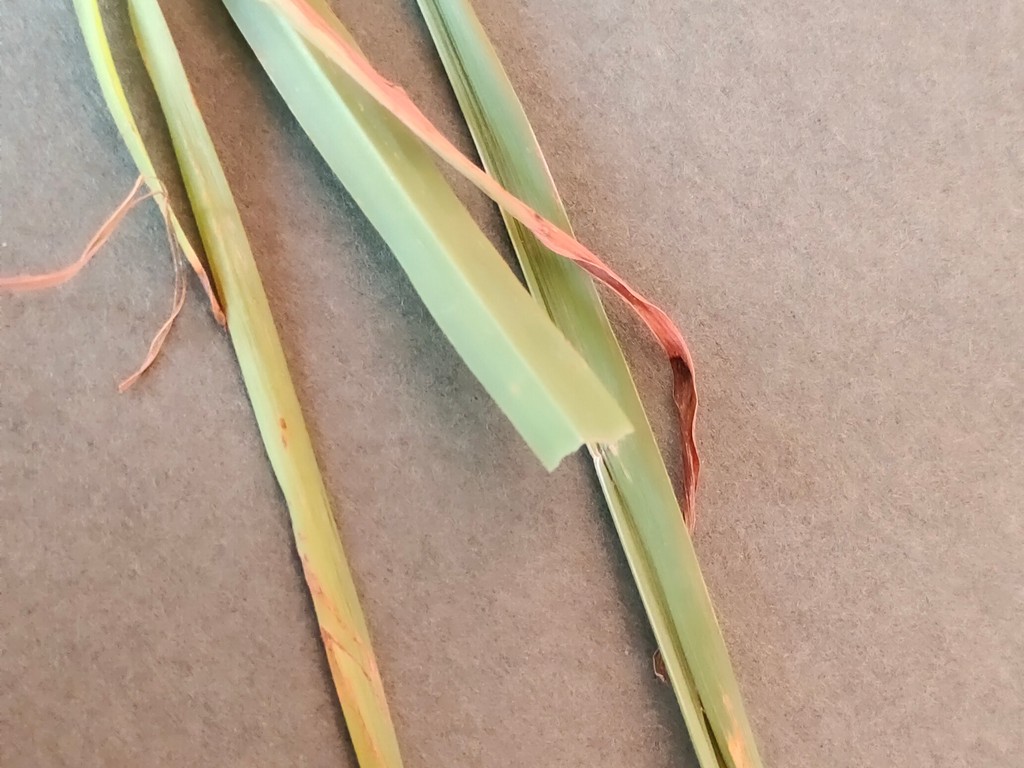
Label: Unhealthy